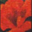
Label: poppy